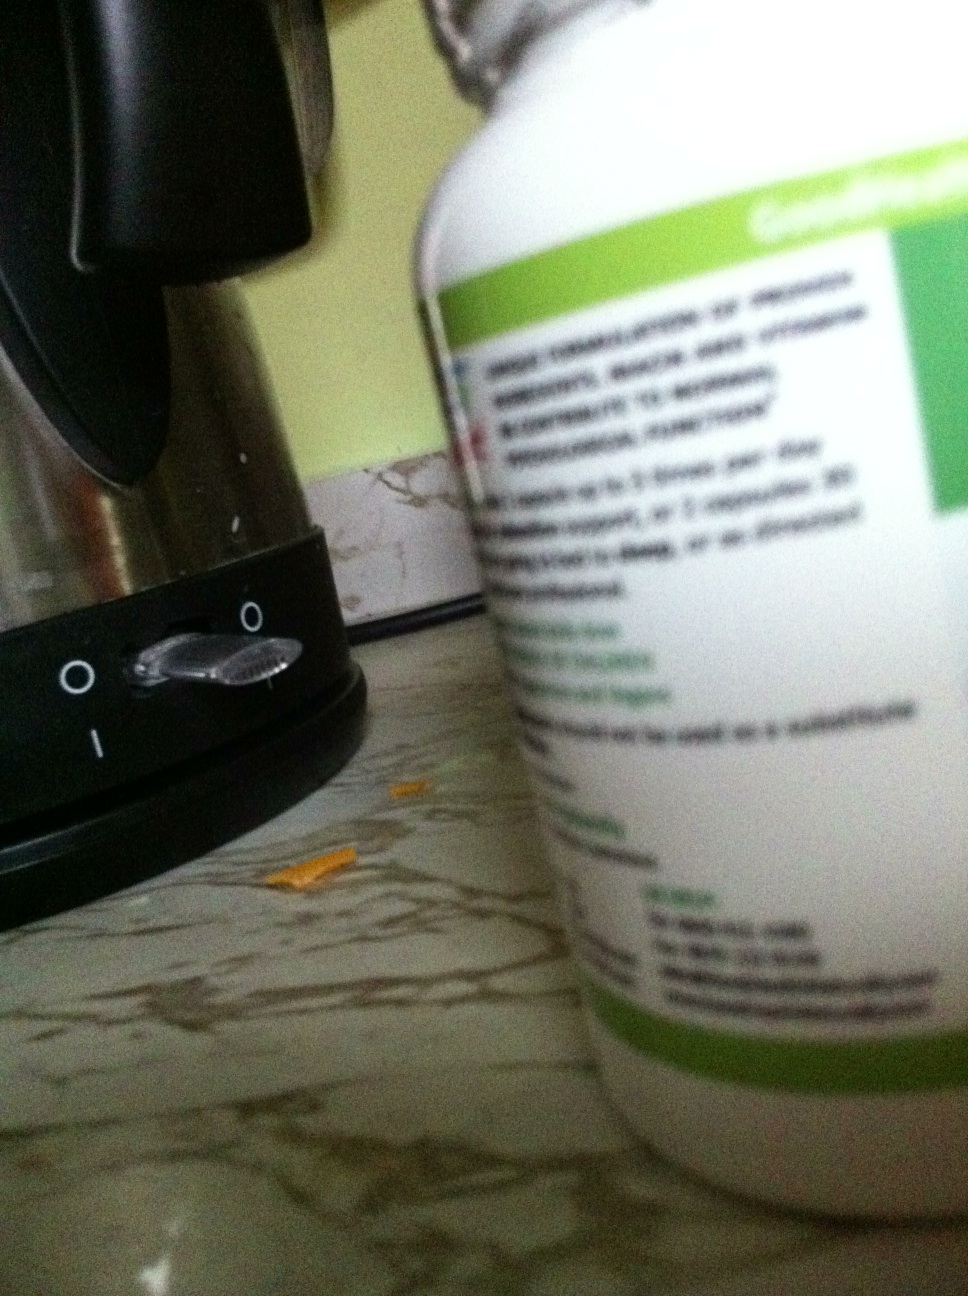Question: What are the instructions on this item?
Answer: unanswerable